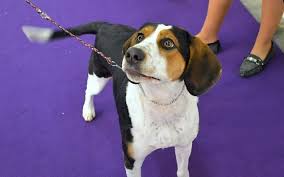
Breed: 216-n000063-Walker_hound